Joe D'Ambrosio

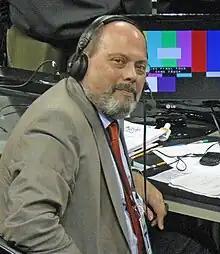
D'Ambrosio at the 2011 NCAA Men's Final Four in Houston, Texas

Joe D'Ambrosio (born July 19, 1953, in Hartford, Connecticut) is an American sports broadcaster and play-by-play announcer.